Maryn Adriansen

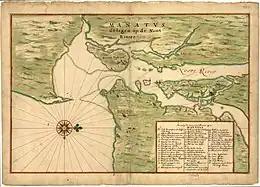
Map (c1639) "Manhattan situated on the North Rivier" with numbered key showing No. 32, the "plantation of Maerynes".

Bergen, along the Hudson and Hackensack rivers, that would become contemporary Hudson and Bergen counties. Though it only officially existed as an independent municipality from 1661, with the founding of a village at Bergen Square, Bergen began as a factorij at Communipaw circa 1615 and was first settled in 1630 as Pavonia, with settlements at Harsimus, Paulus Hook, Hoboken and Vriessendael were in the following years. They were along the banks of the North River (Hudson River) across from New Amsterdam, under whose jurisdiction they fell.